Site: brandenburg
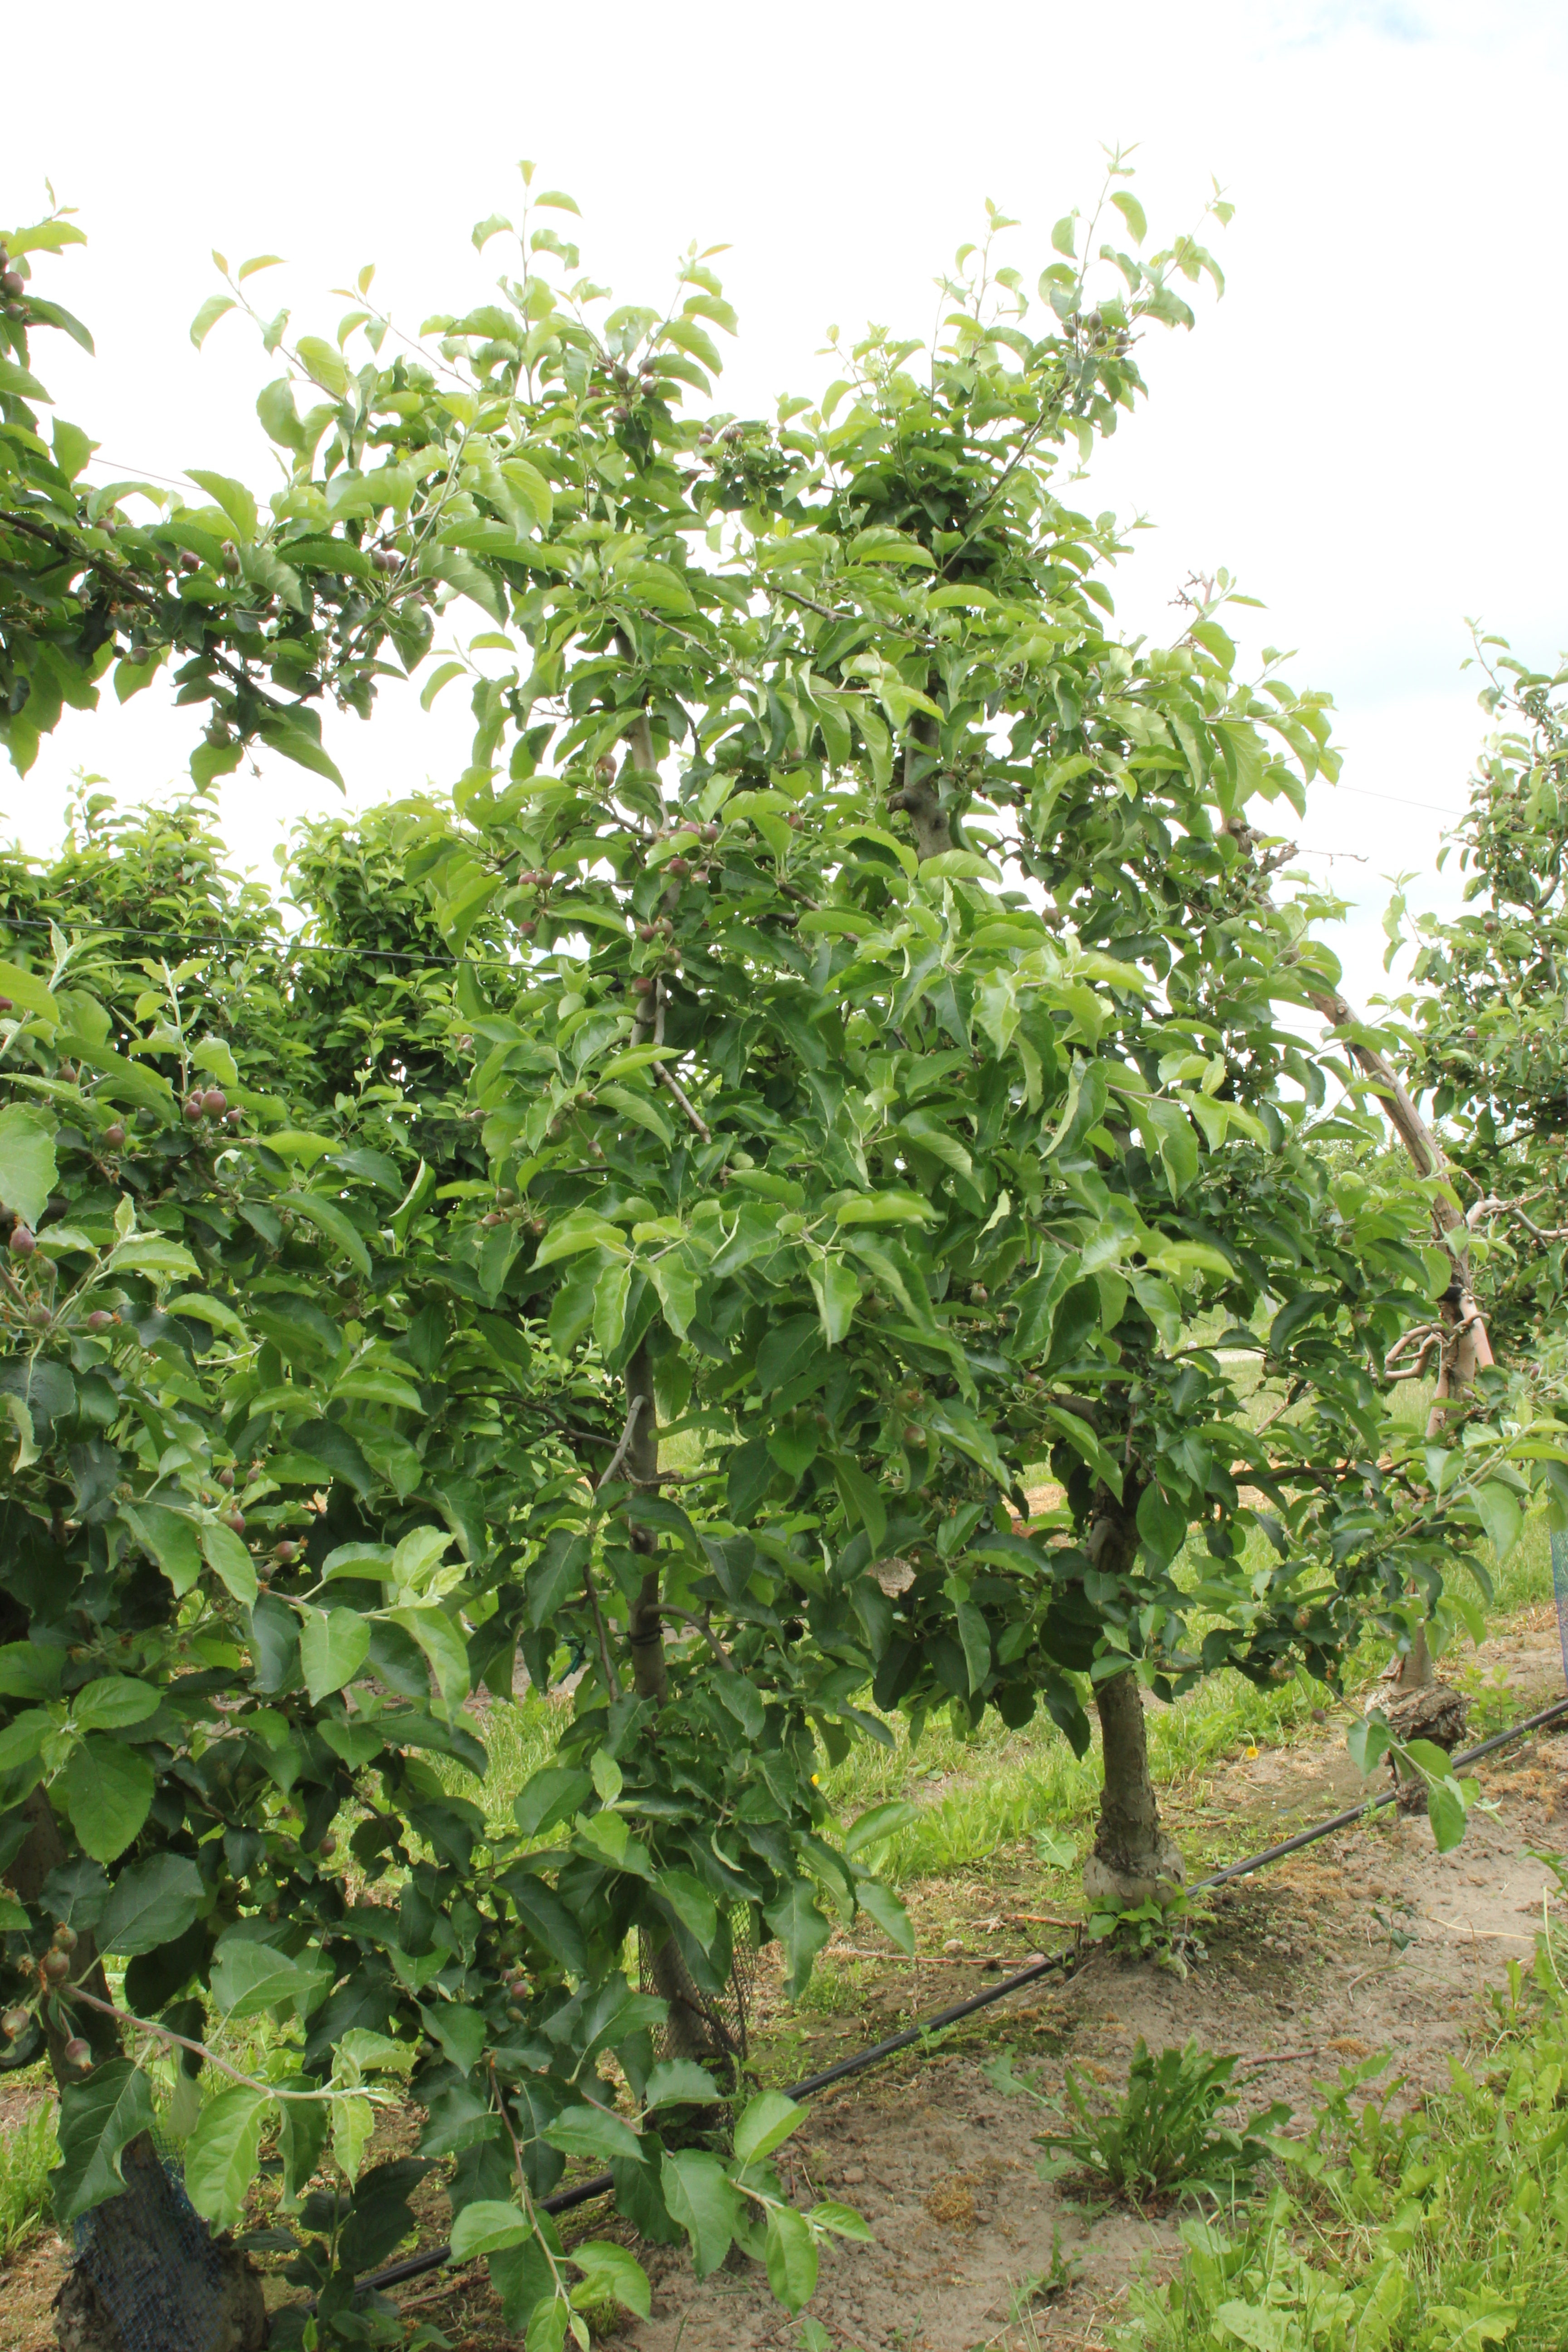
Growth stage (BBCH 72): Development of fruit